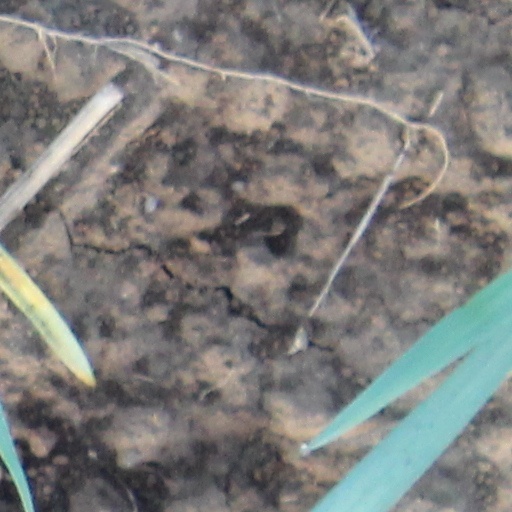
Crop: wheat